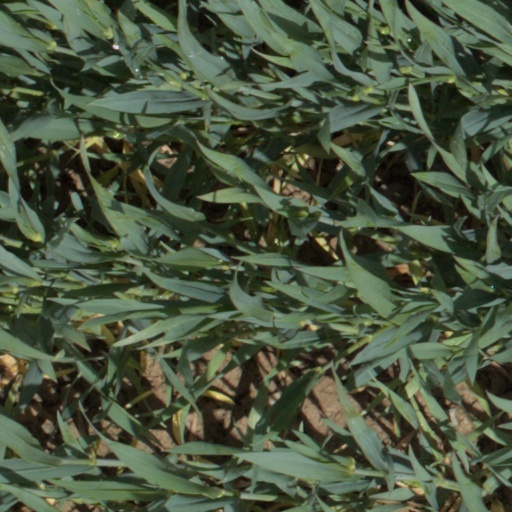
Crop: wheat